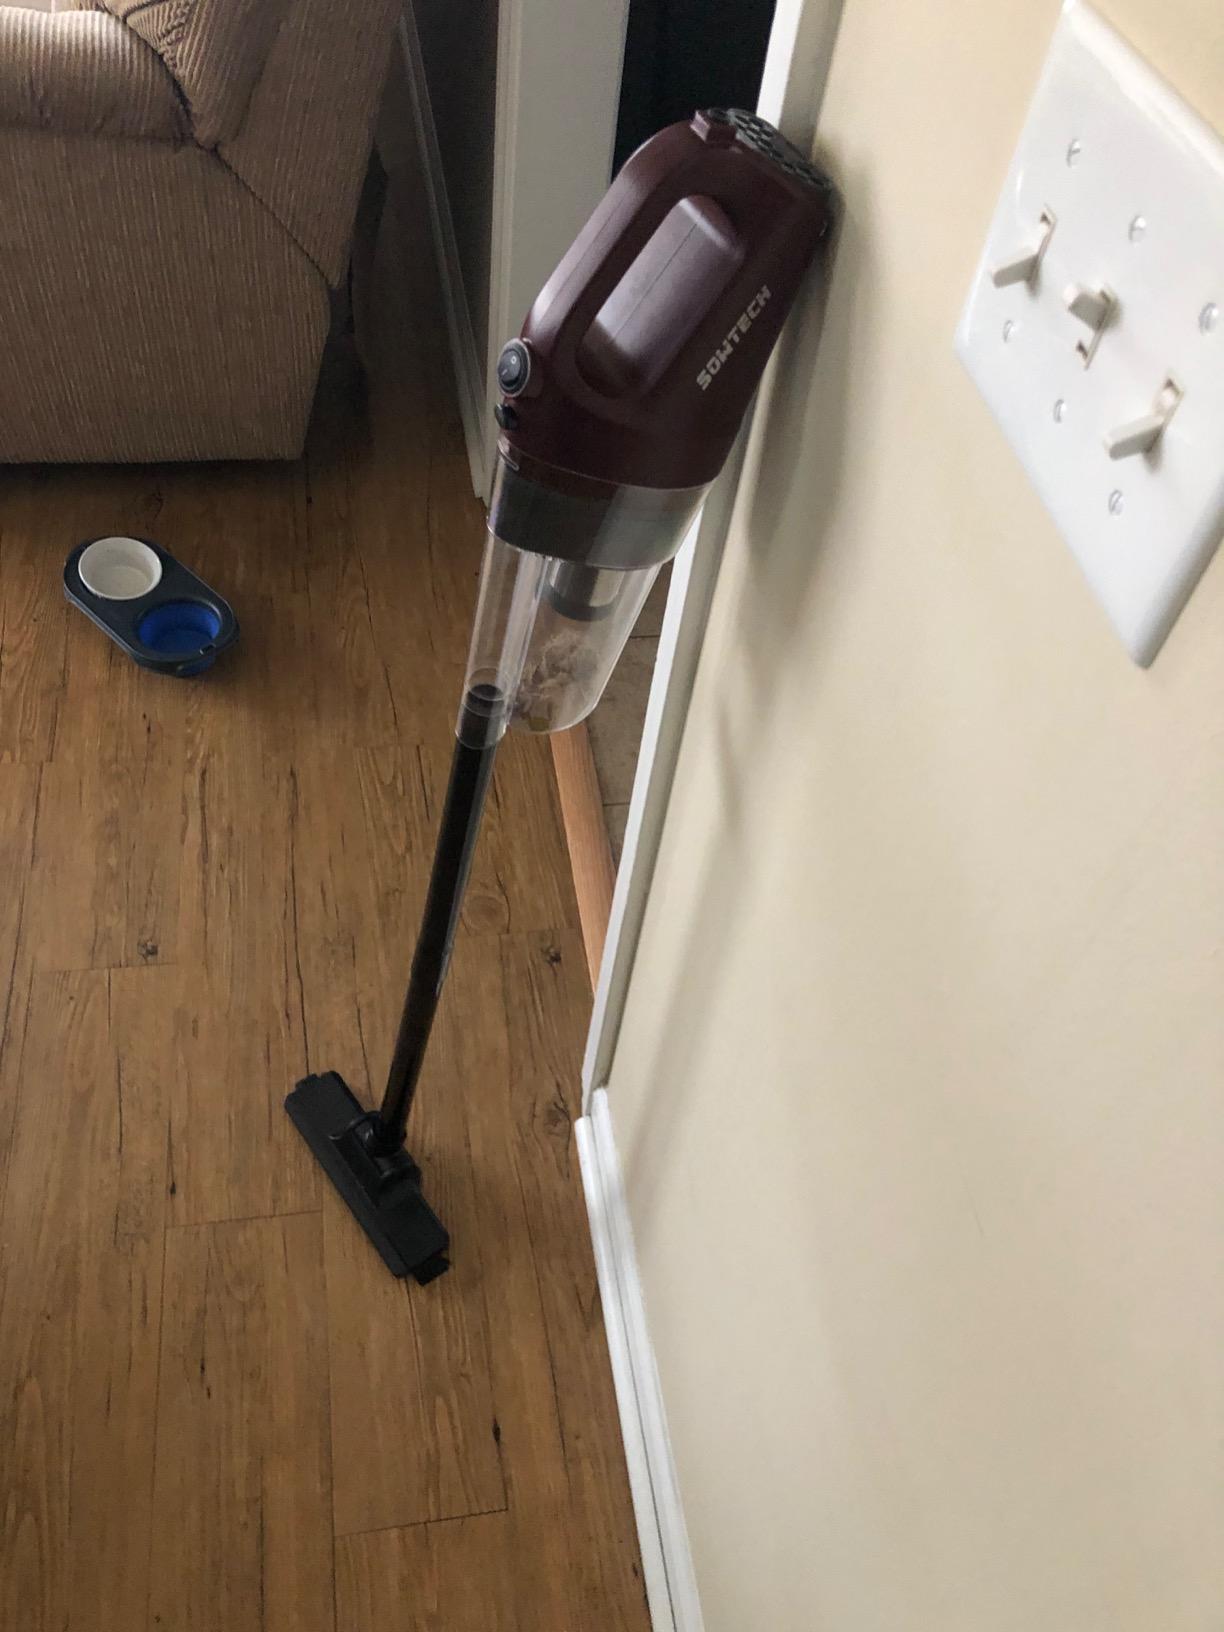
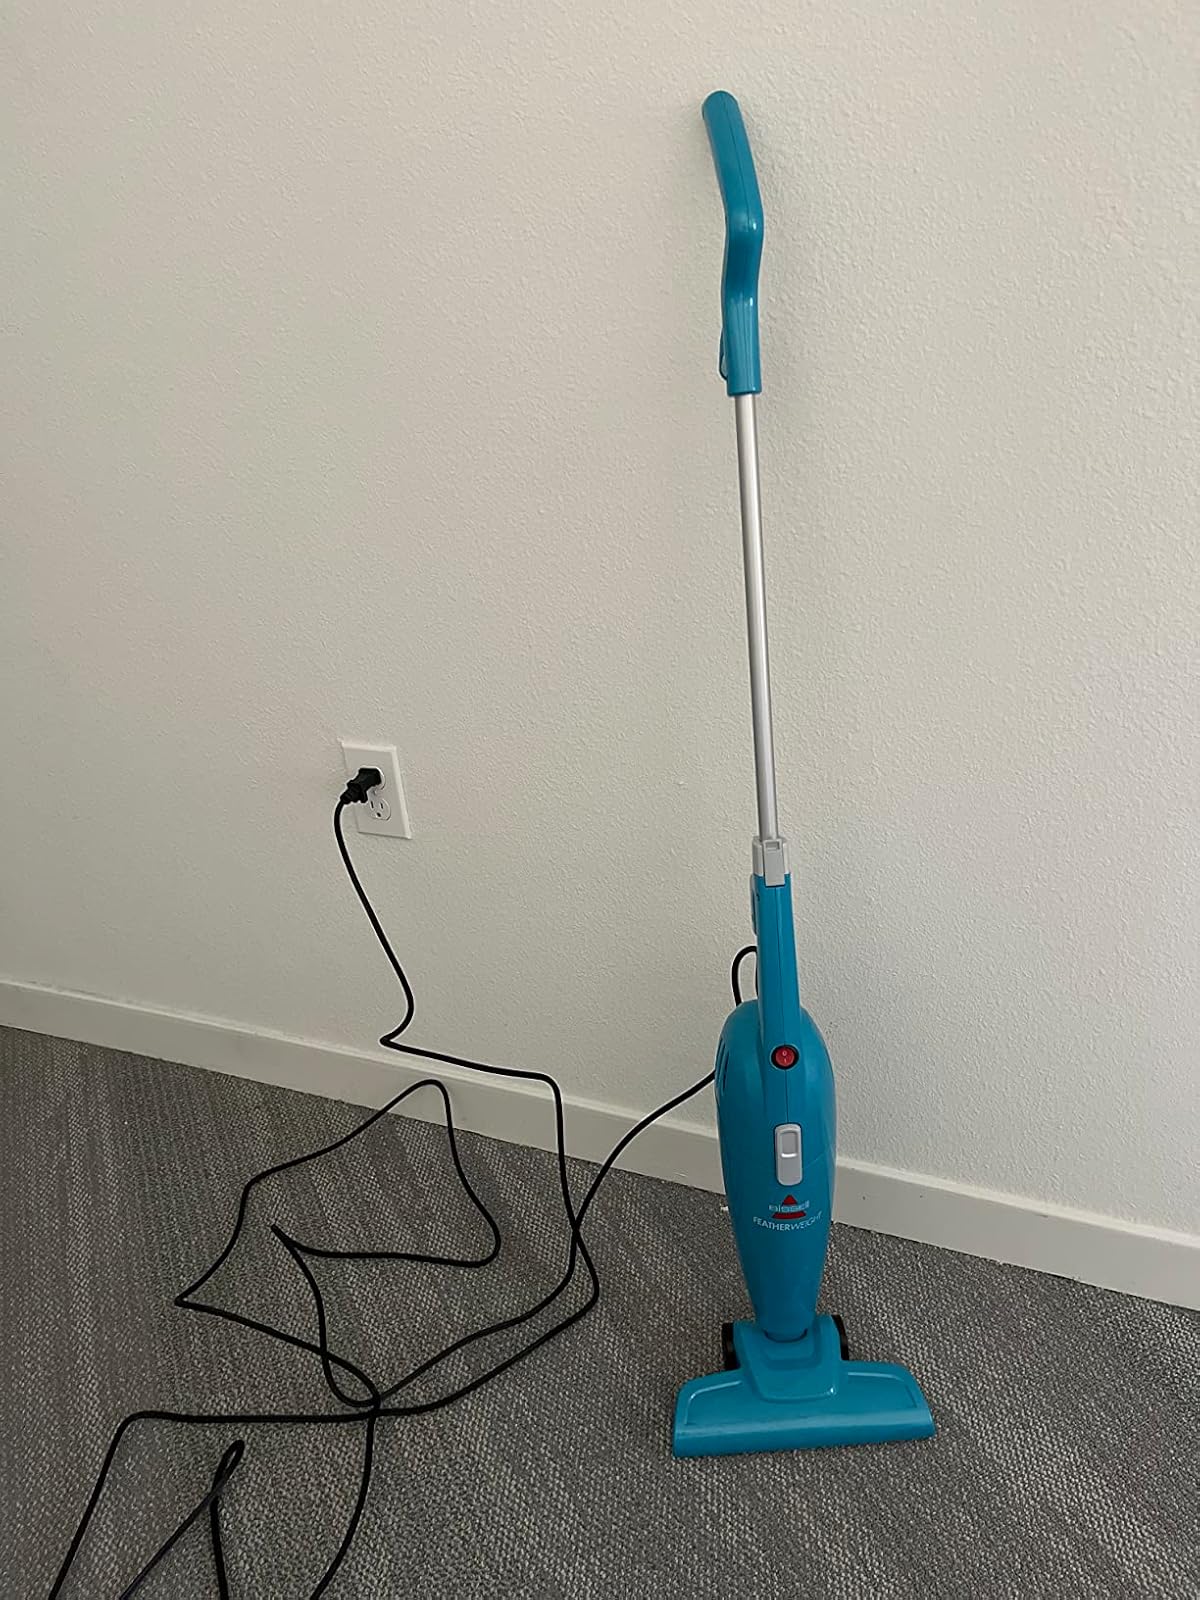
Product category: items_vacuum
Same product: no